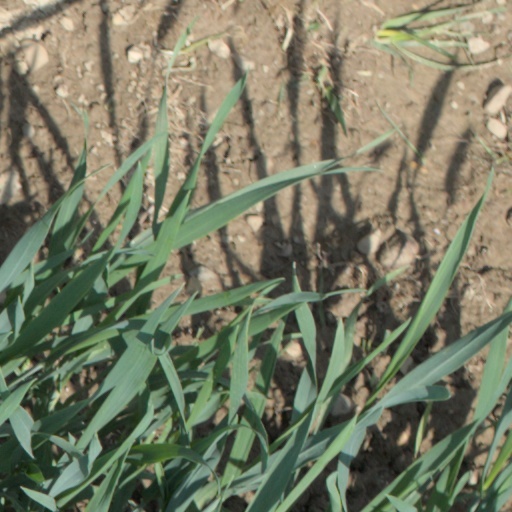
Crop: wheat